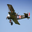
Label: airplane